Ewald Heinrich Rübsaamen

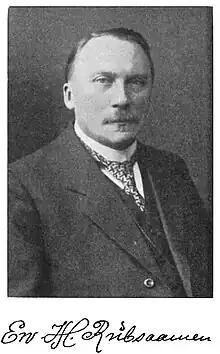

Ewald Heinrich Rübsaamen (20 May 1857, Haardt – 17 March 1919, Metternich) was a German teacher, artist, and amateur entomologist who studied gall forming insects, especially the gall midges (Cecidomyiidae), and worked on pest control in grapes, most importantly on "Phylloxera".